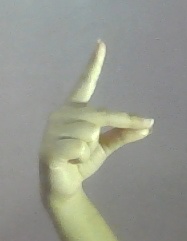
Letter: ta